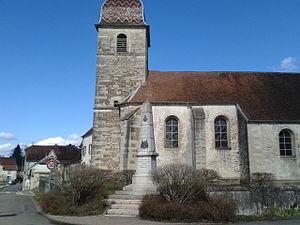
L'église de Menoux (Haute-Saône)
Menoux est une commune française située dans le département de la Haute-Saône, en région Bourgogne-Franche-Comté.